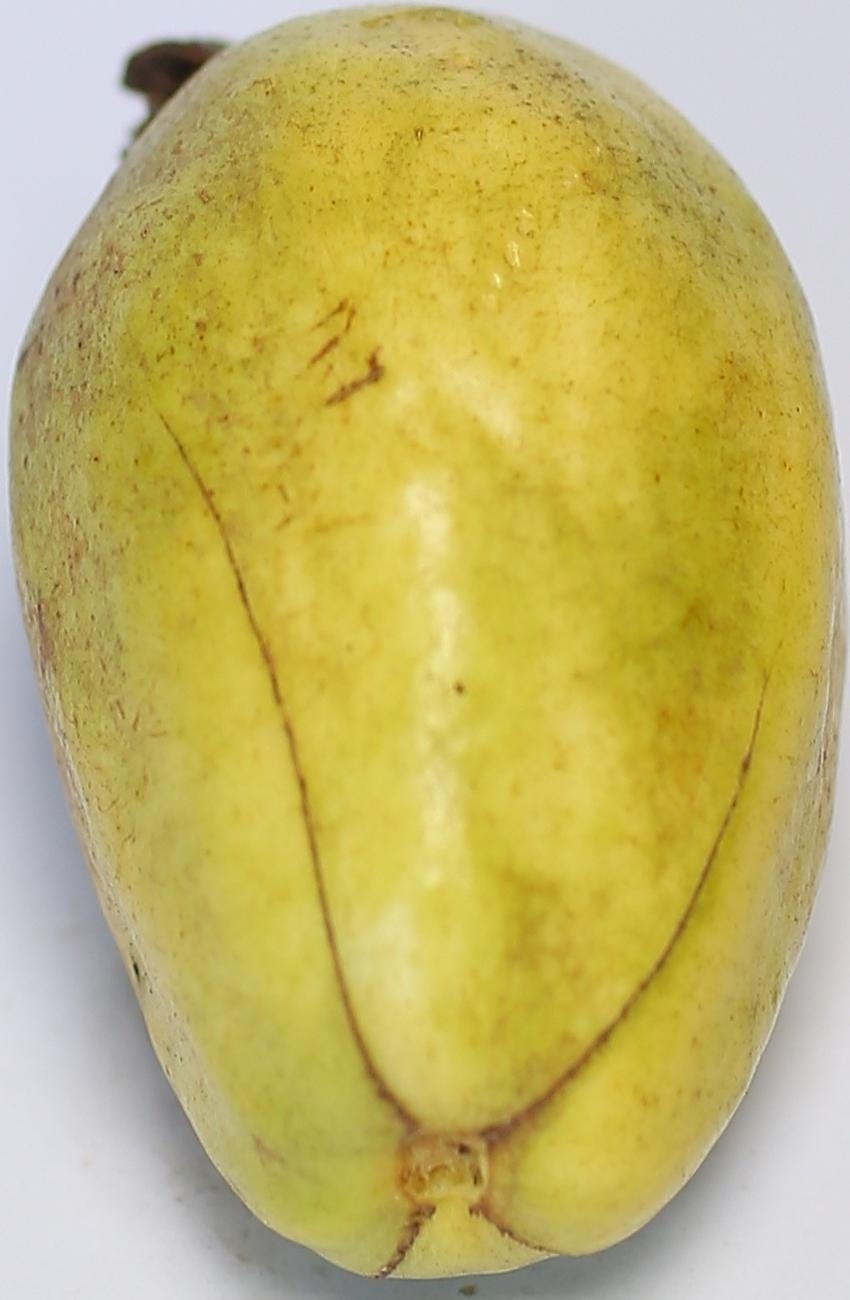
Maturity: mature-green
Variety: thadhrami